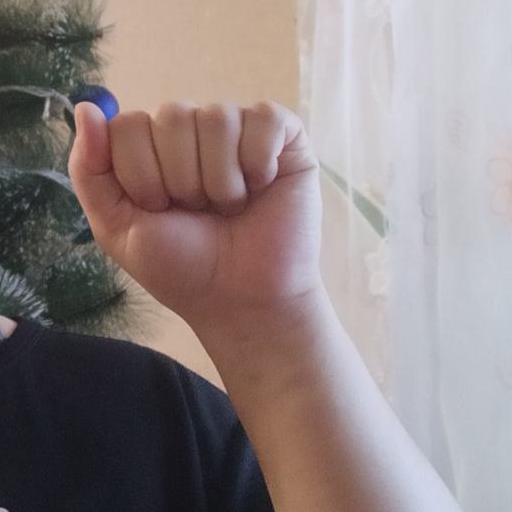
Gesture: fist